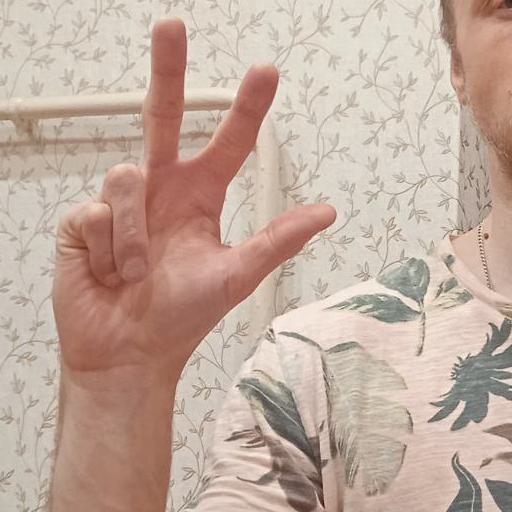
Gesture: three2